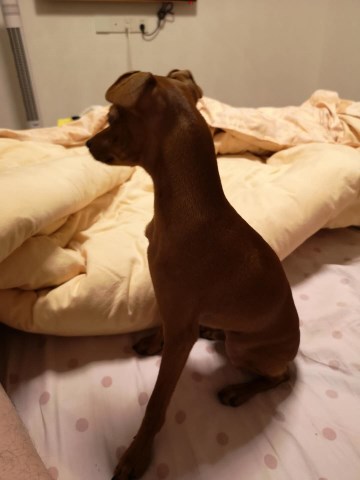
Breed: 561-n000127-miniature_pinscher